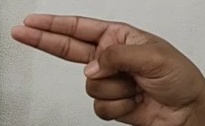
ASL sign: H